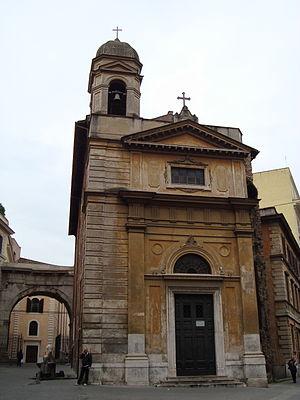
Facade avant de l'église Santi Vito e Modesto de Rome
L'église Santi Vito e Modesto est une église romaine située dans le rione de l'Esquilino sur la via Carlo Alberto.